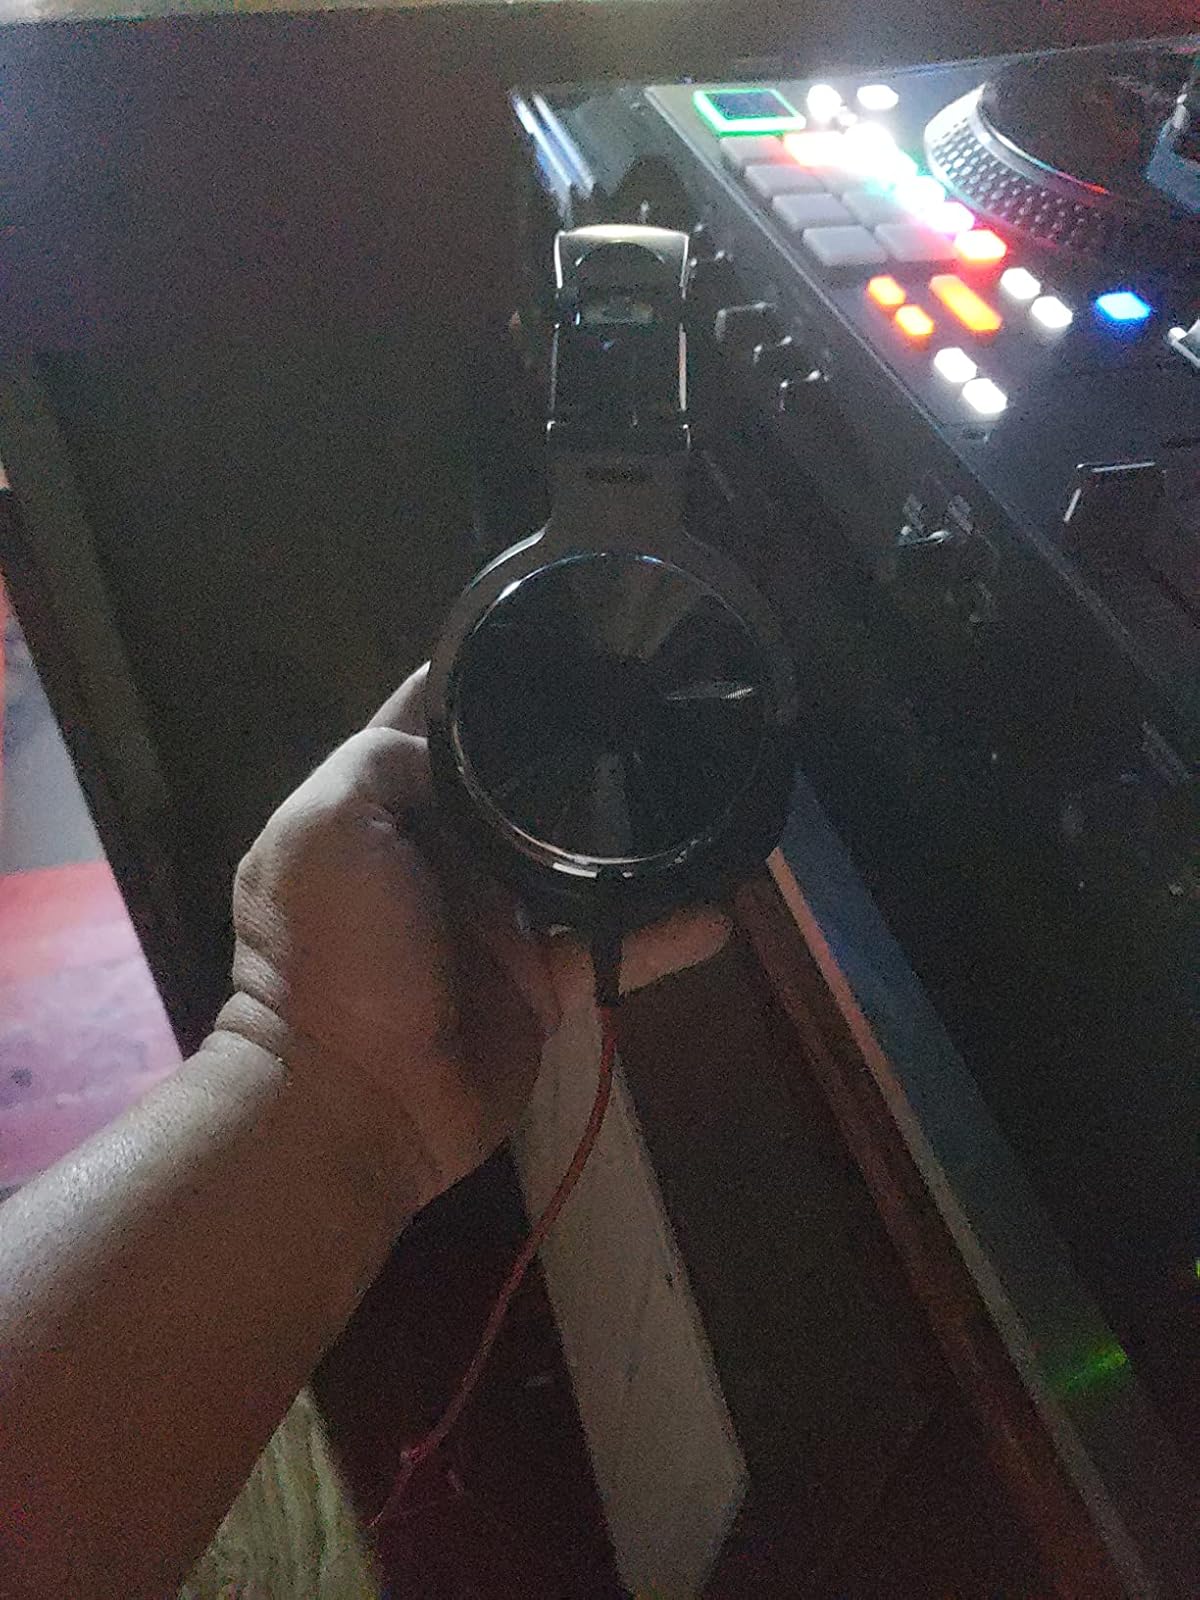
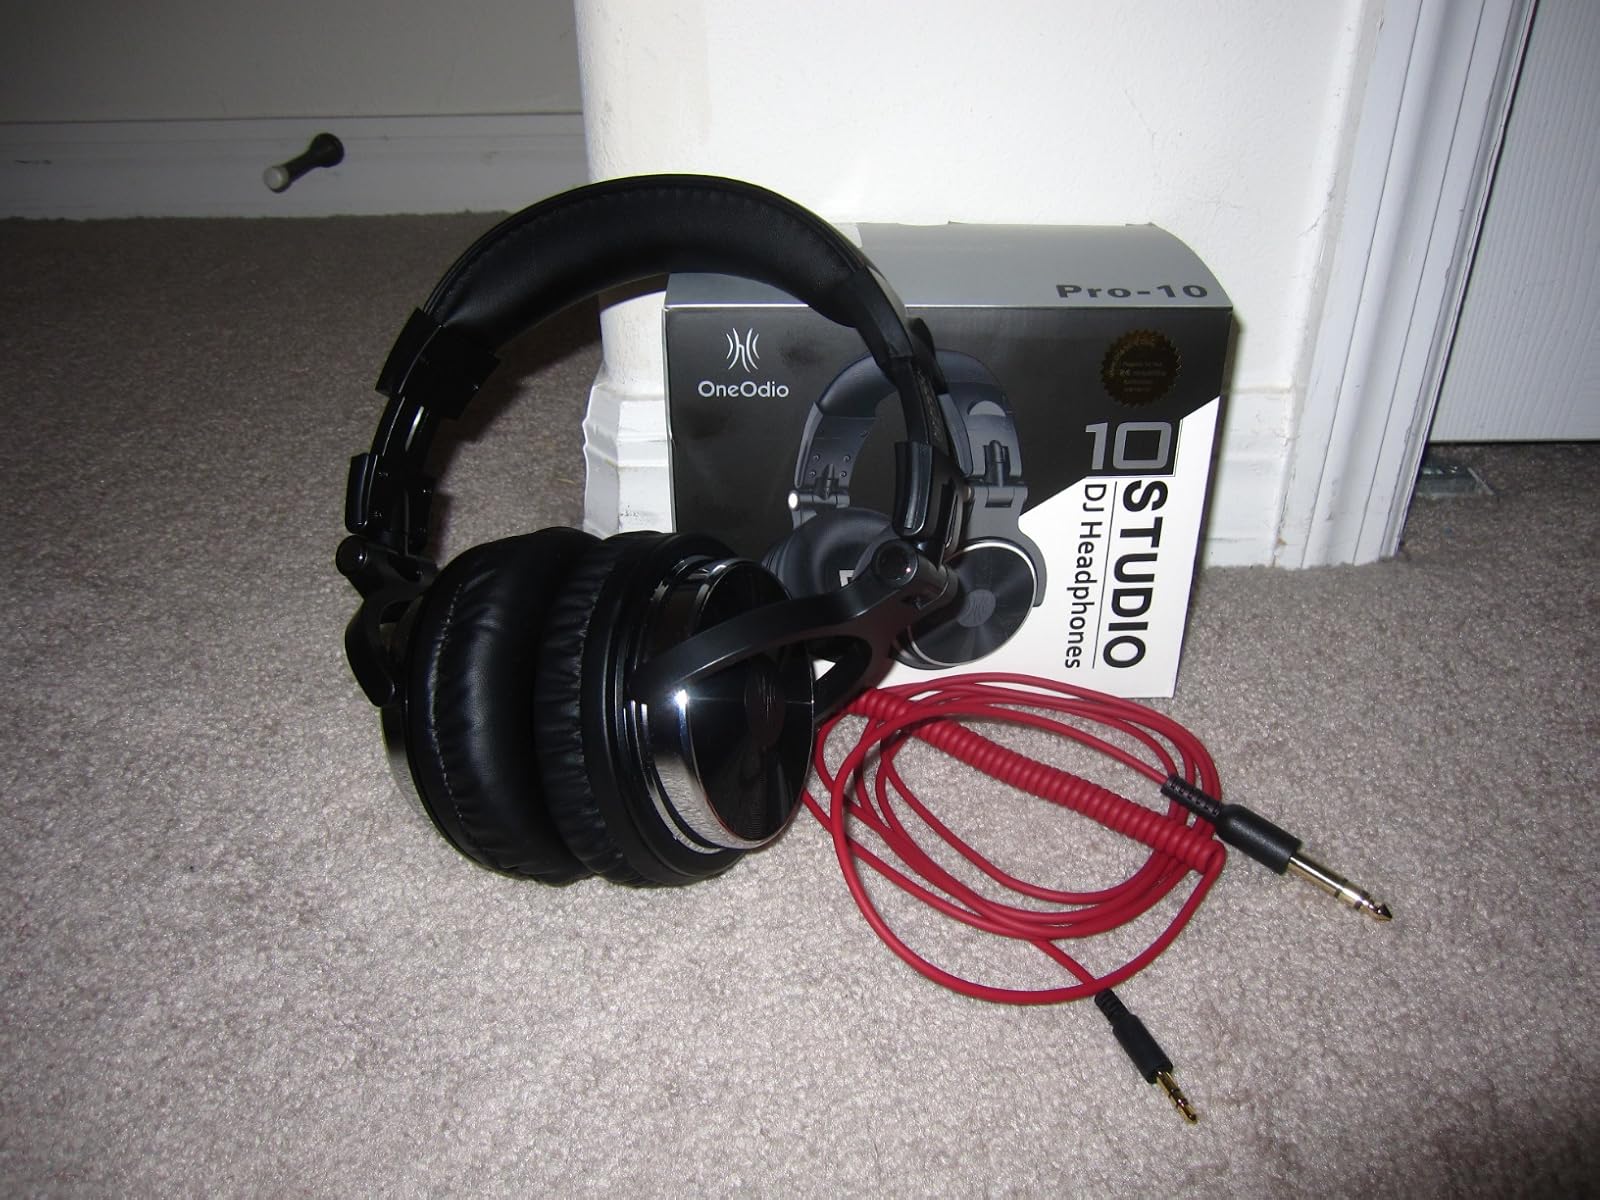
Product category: headphones
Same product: yes